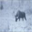
Label: deer